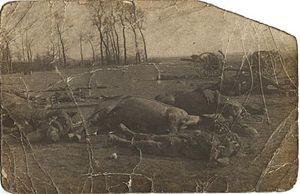
La bataille du Cateau a lieu le 26 août 1914, au cours de la retraite menée par les troupes britanniques et françaises, suite aux batailles de Mons et Charleroi. Elle oppose les troupes du 2ᵉ corps d'armée britannique aux troupes de la Iʳᵉ armée allemande. En grande infériorité numérique et matérielle, les troupes britanniques bloquent pendant douze heures l'avancée de la Iʳᵉ armée allemande au prix de lourdes pertes.